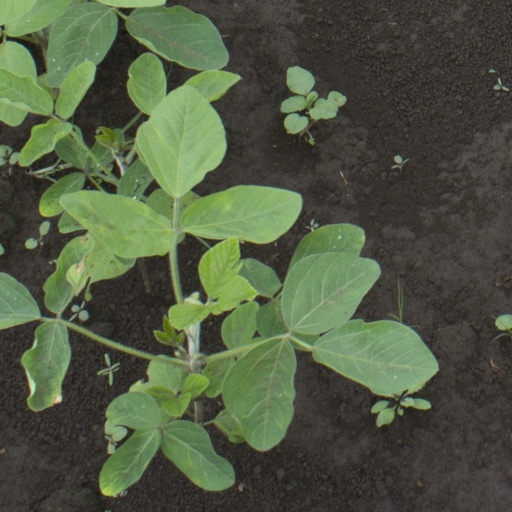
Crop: soybean